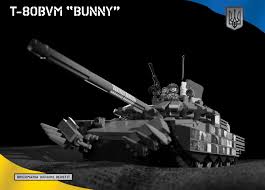
Label: T-80